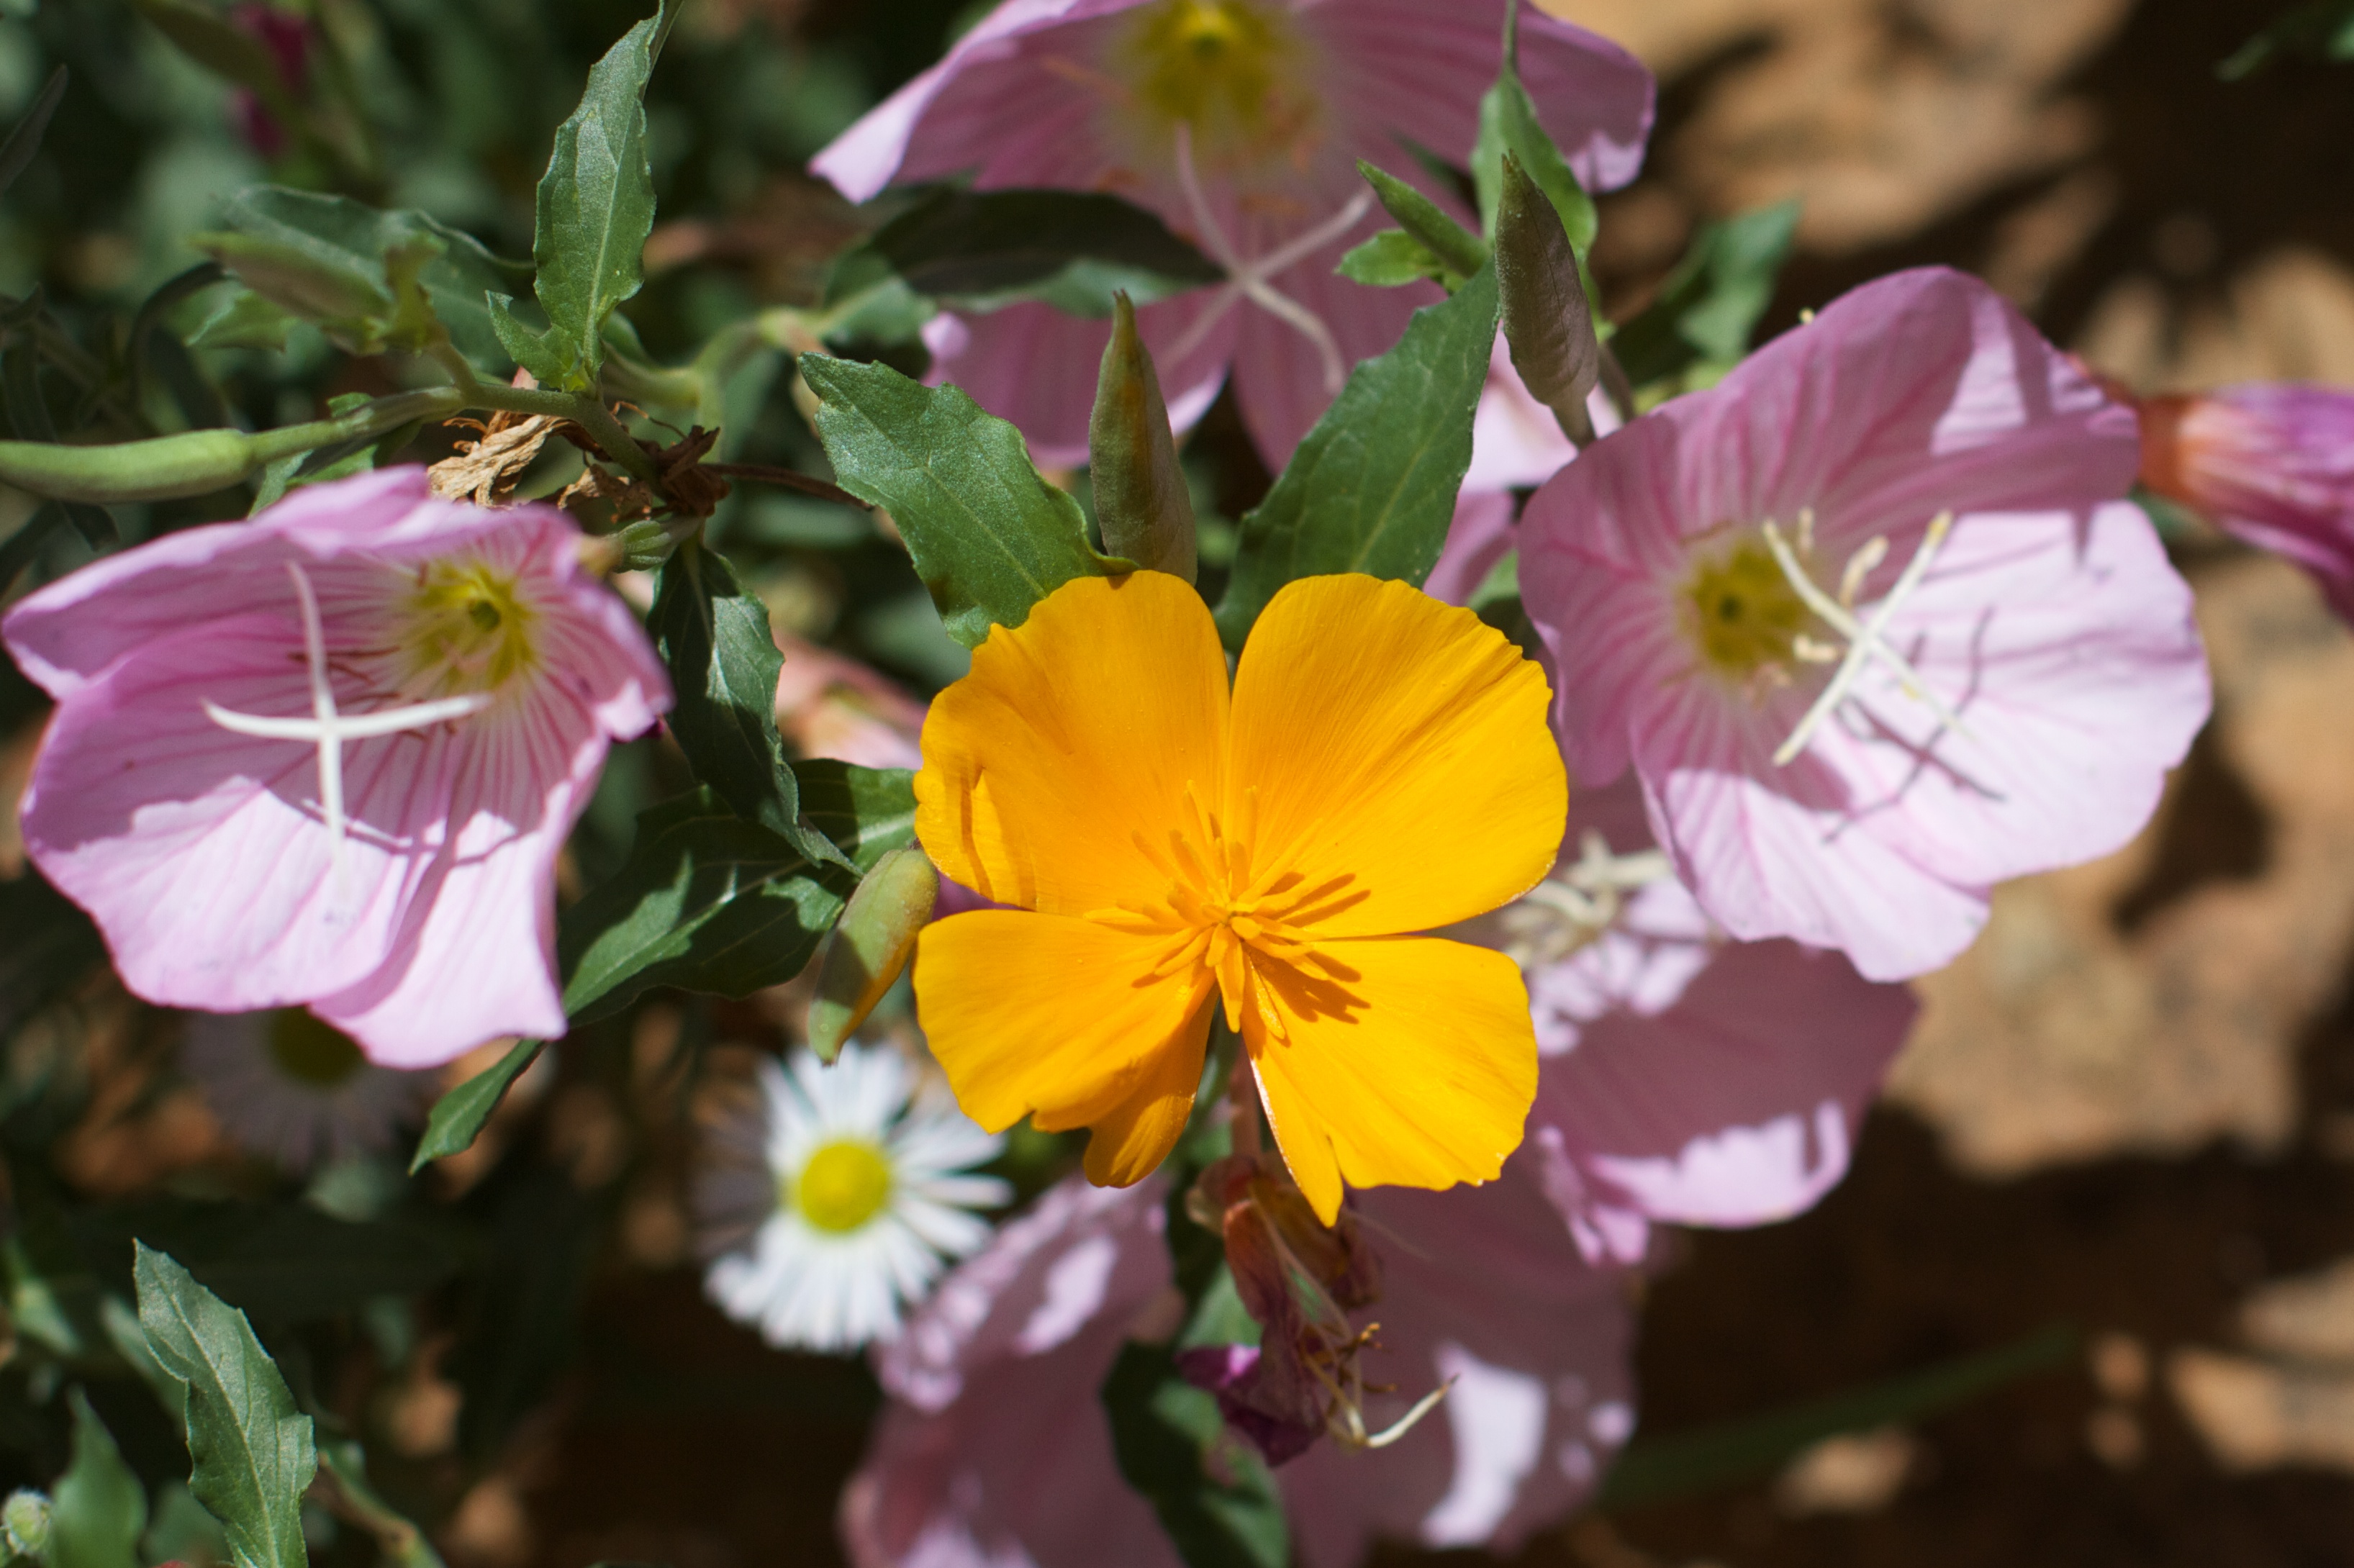
nature, blossom, plant, flower, petal, botany, flora, wildflower, macro photography, flowering plant, annual plant, land plant, violet family